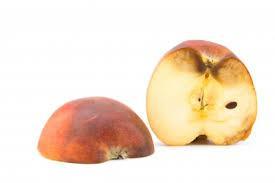
Label: apples